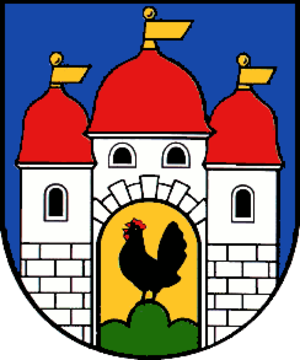
Schleusingen est une petite ville allemande de Thuringe située dans l'arrondissement de Hildburghausen. Elle fut la résidence des comtes de Henneberg jusqu'à la fin du XVIᵉ siècle ainsi que le chef-lieu d'un cercle du royaume de Prusse de 1815 à 1946.